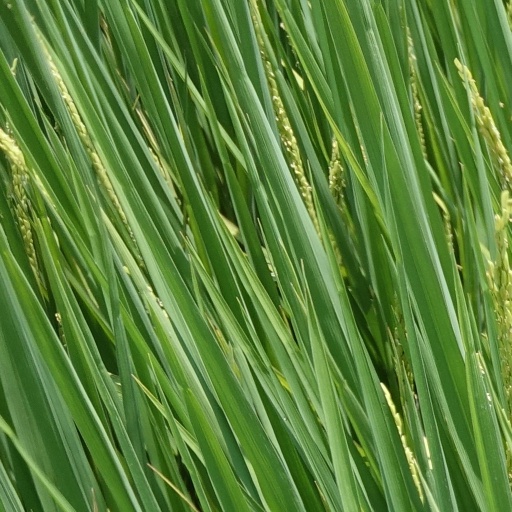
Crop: rice